Fourth East Asia Summit

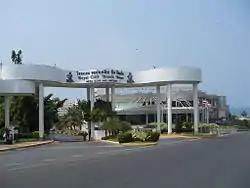
Pattaya Exhibition and Convention Hall (PEACH), Royal Cliff Bay, Pattaya

The summit was originally to be held in Bangkok on 17 December 2008. It was announced in late-October 2008 that the summit would be shifted from Bangkok to Chiang Mai due to concerns about political unrest in the capital city.